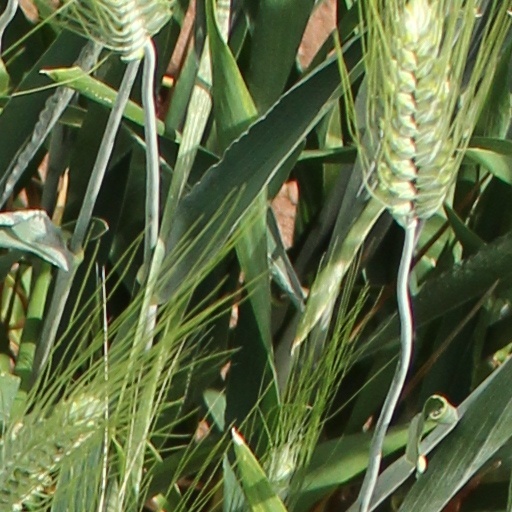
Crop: wheat